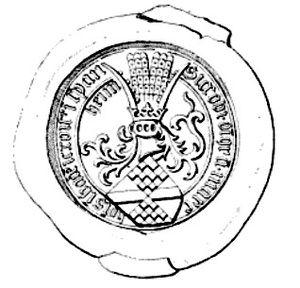
Jacques Iᵉʳ de Bade, né le 14 mars 1407 à Hachberg, décédé le 13 octobre 1453 à Mühlburg, est margrave de Bade de 1431 à 1453.